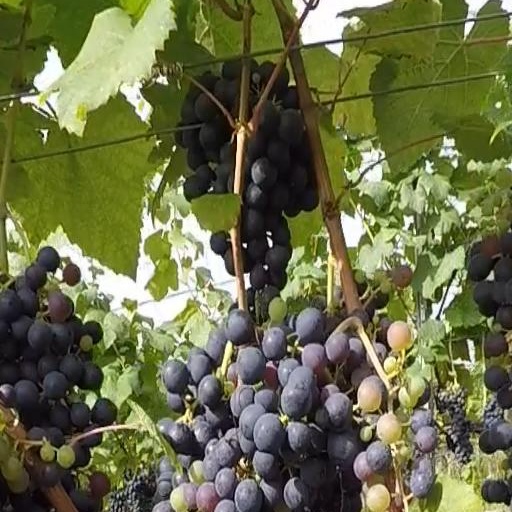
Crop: grape